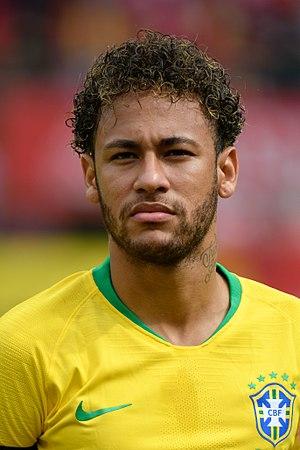
Neymar da Silva Santos Júnior dit Neymar Jr., plus couramment appelé Neymar, né le 5 février 1992 à Mogi das Cruzes, est un footballeur international brésilien évoluant au poste d'attaquant au Paris Saint-Germain, et pour l'équipe nationale du Brésil, dont il est le capitaine depuis 2014.
Cette saison est la 117ᵉ depuis la fondation du FC Barcelone. Elle fait suite à la saison 2014-2015 qui a vu le Barça remporter le championnat, la Coupe d'Espagne et la Ligue des champions. Il s'agit de la 85ᵉ saison consécutive du club en première division.
Le Brésil, en forme longue la république fédérative du Brésil, est le plus grand État d’Amérique latine. Le Brésil est le cinquième plus grand pays de la planète, derrière la Russie, le Canada, les États-Unis et la Chine. Avec une superficie de 8 514 876 km², le pays couvre près de la moitié du territoire de l'Amérique du Sud, partageant des frontières avec l'Uruguay et l'Argentine au sud, le Paraguay au sud-sud-ouest, la Bolivie à l'ouest-sud-ouest, le Pérou à l'ouest, la Colombie à l'ouest-nord-ouest, le Venezuela au nord-ouest, le Guyana au nord-nord-ouest, le Suriname et la France au nord, soit la plupart des pays du continent sauf le Chili et l'Équateur. Le pays compte une population de 209 millions d'habitants. Ancienne colonie portugaise, le Brésil a pour langue officielle le portugais alors que la plupart des pays d'Amérique latine ont pour langue officielle l'espagnol.